Crewel (novel)

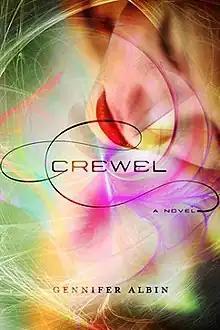
Cover of the 2012 US release

Crewel is a 2012 young adult dystopian fantasy novel by Gennifer Albin. The book is Albin's debut novel and is the first entry in her "Crewel World" trilogy. "Crewel" was released on October 16, 2012, by Farrar, Straus and Giroux and follows a young girl in a dystopian society that is pulled from her family due to her ability as a Spinster to manipulate the world via weaving. Albin stated that she came up with the idea of using the term "Spinsters" while comparing the term for old maids with that of the usage of the term to describe someone who spins wool. The following book in the series, "Altered", was released on October 29, 2013.